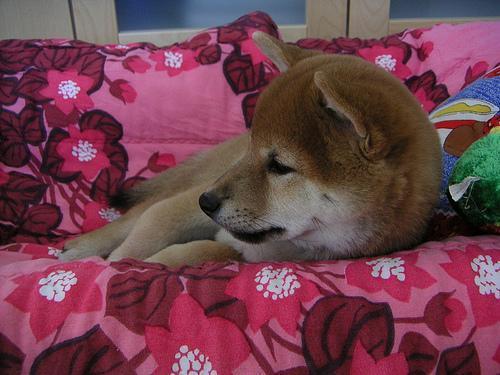
shiba inu